Fujian tulou

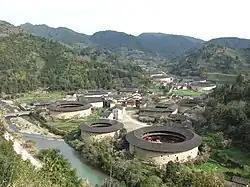
Hekeng tulou cluster (Shuyang Town, Nanjing County)

Unlike other housing structures around the world with architecture illustrating social hierarchy, Fujian Tulou exhibits its unique characteristic as a model of community housing for equals. All rooms were built the same size with the same grade of material, same exterior decoration, same style of windows and doors, and there was no "penthouse" for "higher echelons"; a small family owned a vertical set from ground floor to "penthouse" floor, while a larger family would own two or three vertical sets.